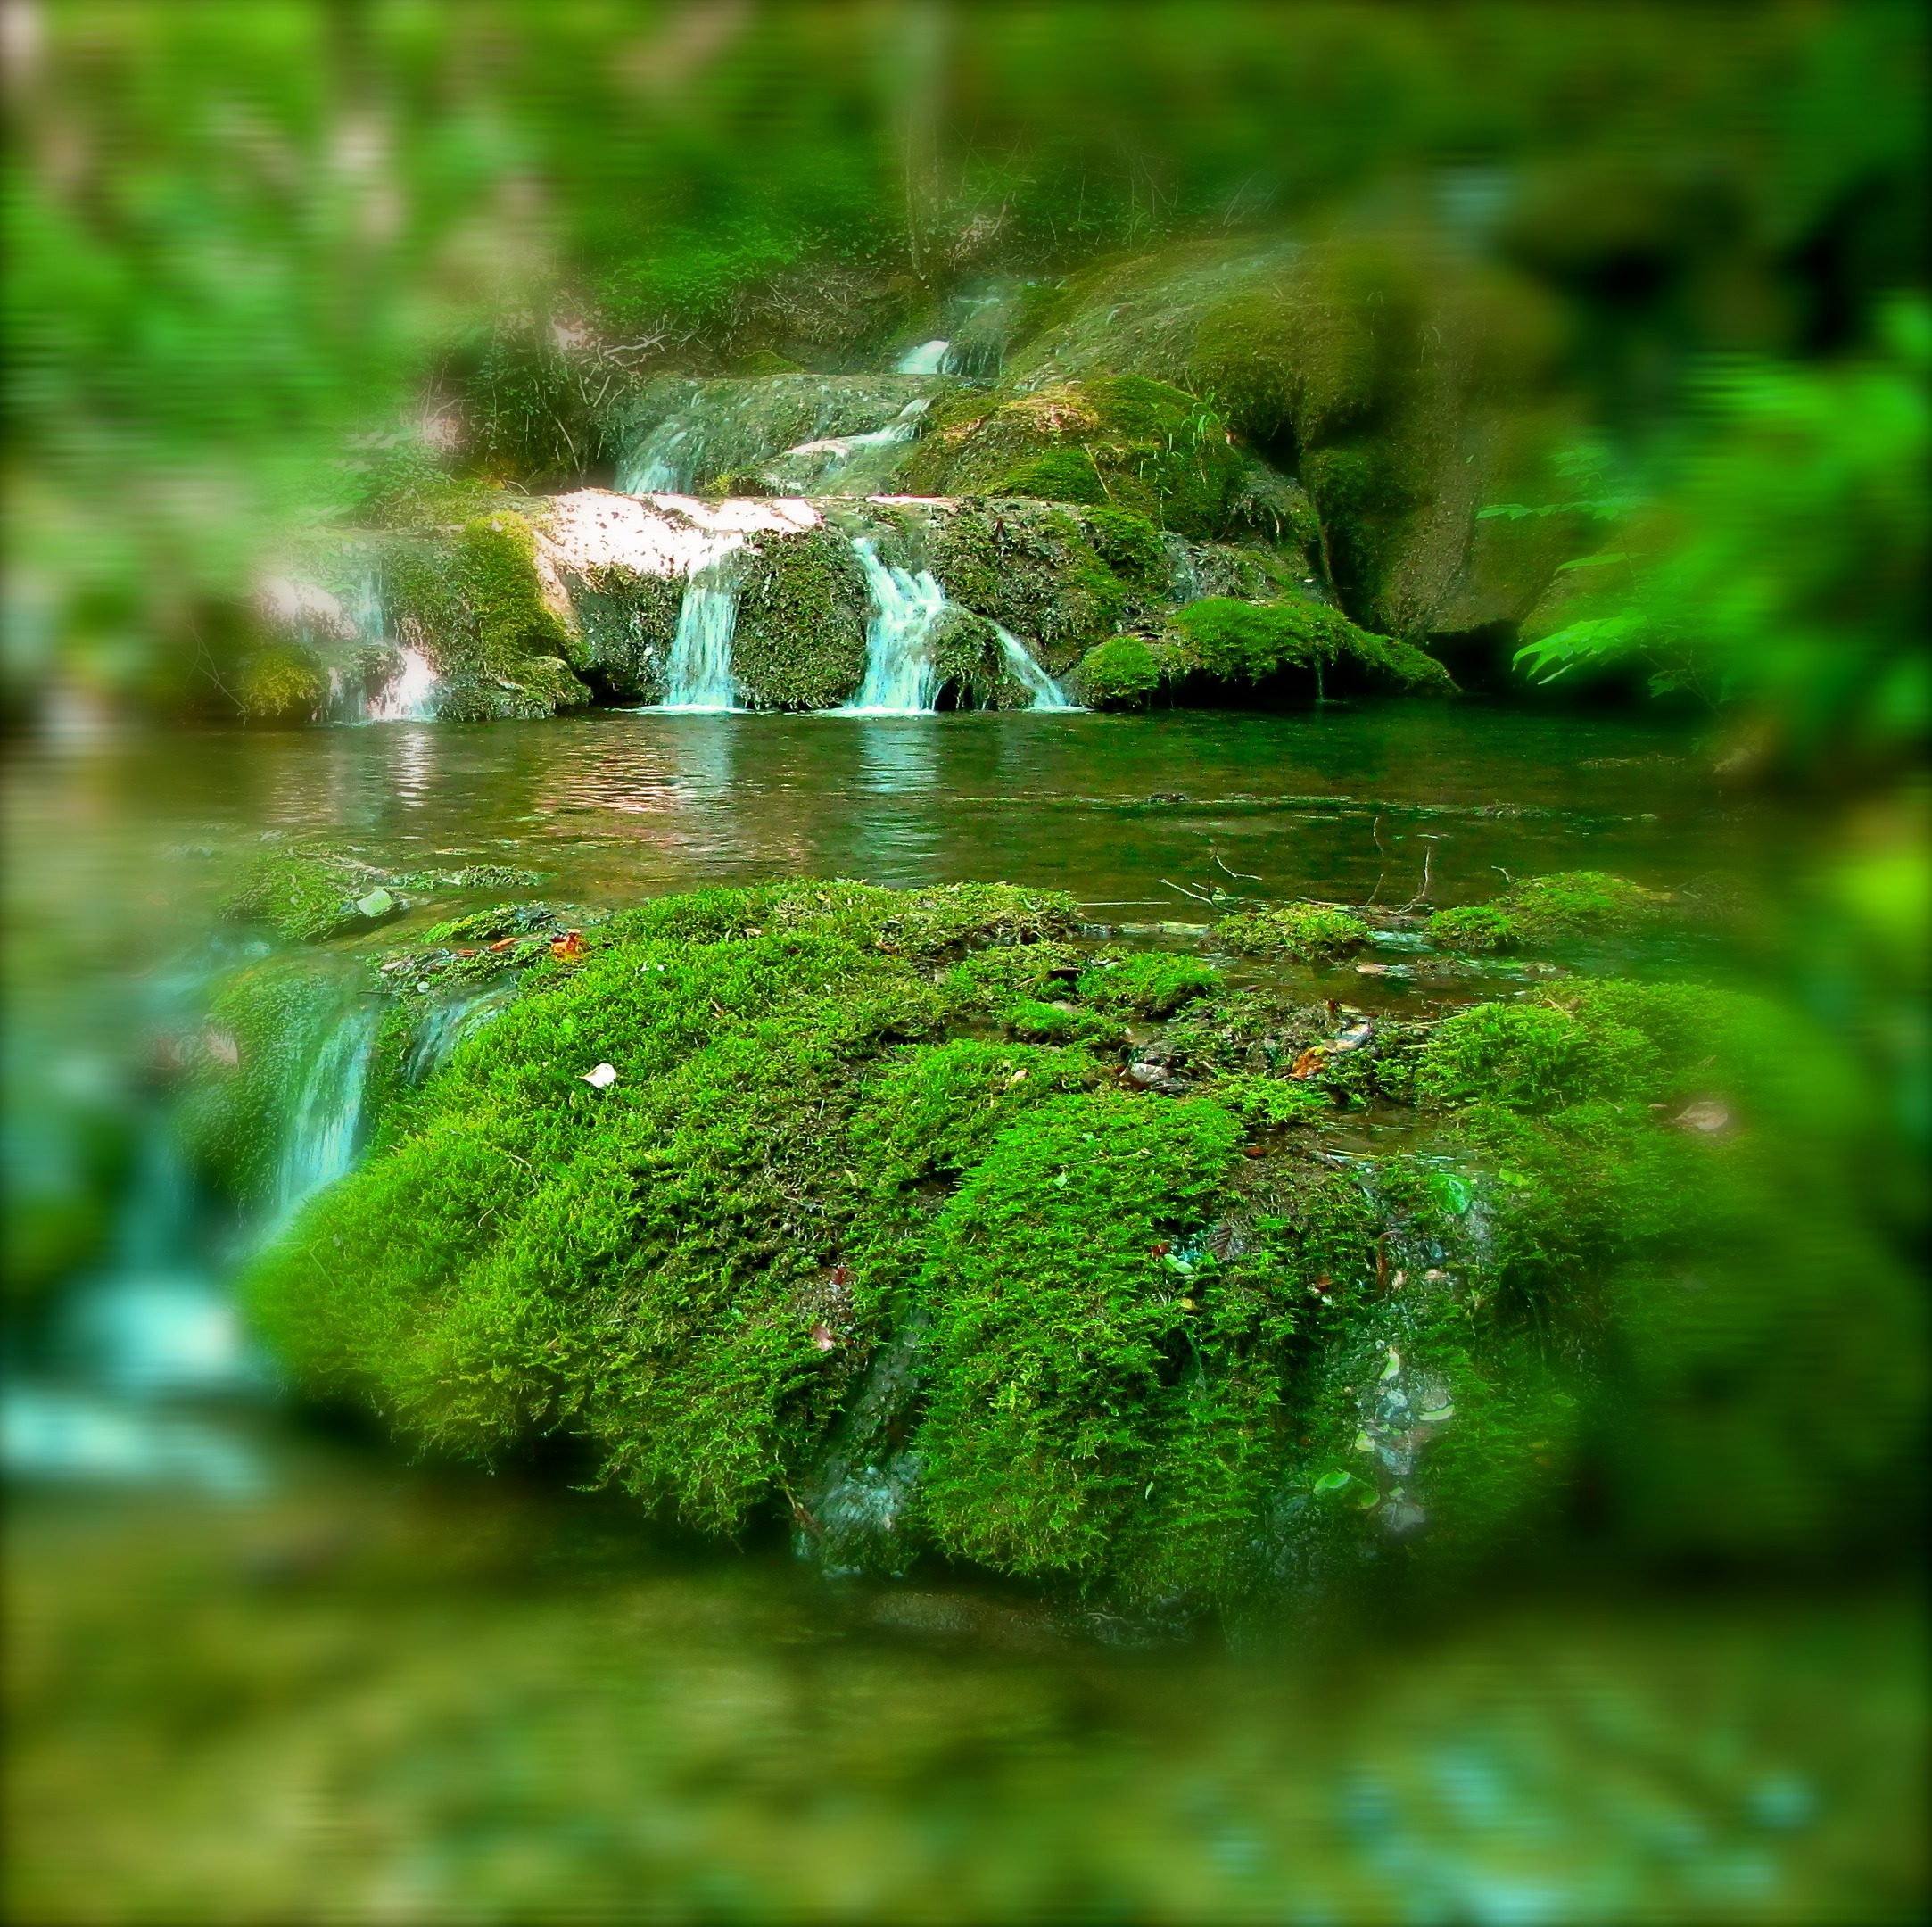
tree, water, nature, forest, grass, creek, plant, lawn, meadow, sunlight, leaf, flower, river, moss, pond, stream, green, cascade, reflection, jungle, botany, flora, relaxation, vegetation, rainforest, wetland, woodland, habitat, natural environment, woody plant, non vascular land plant